Laboratory

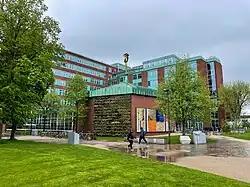
The Schuster Laboratory, University of Manchester (a physics laboratory)

A laboratory (colloquially lab) is a facility that provides controlled conditions in which scientific or technological research, experiments, and measurement may be performed. Laboratories are found in a variety of settings such as schools, universities, privately owned research institutions, corporate research and testing facilities, government regulatory and forensic investigation centers, physicians' offices, clinics, hospitals, regional and national referral centers, and even occasionally personal residences.